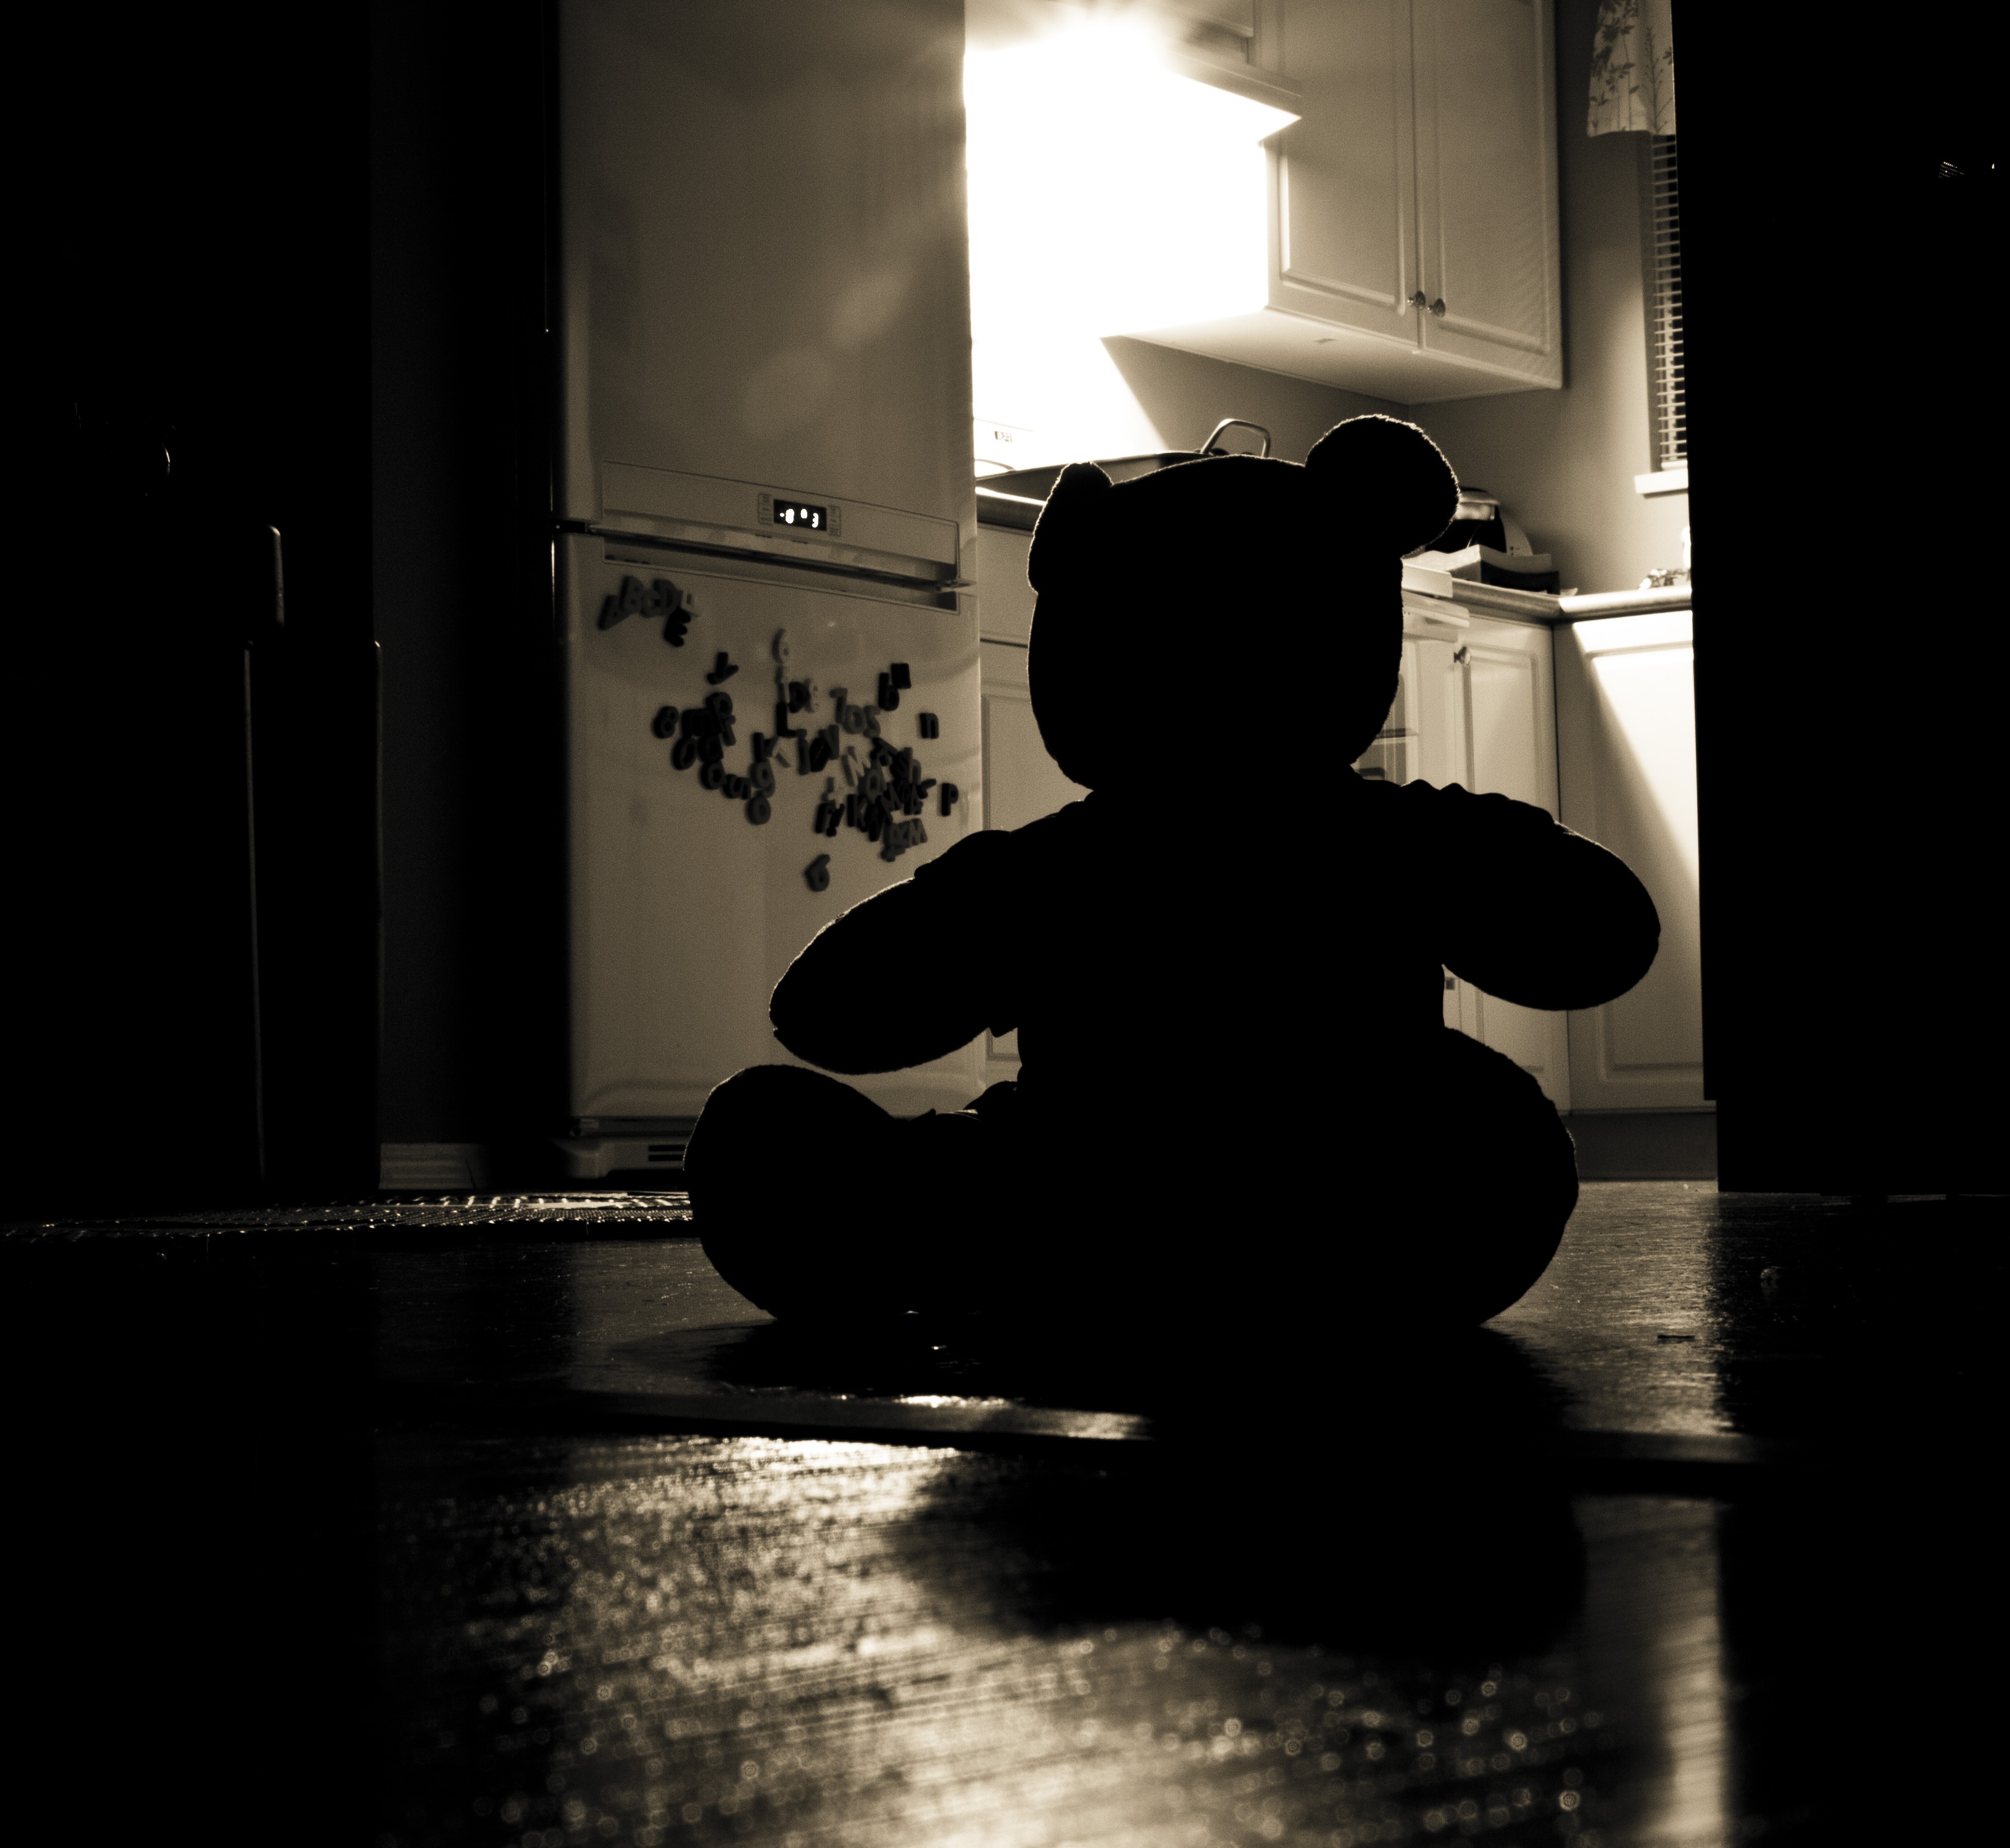
silhouette, light, black and white, white, night, home, dark, sitting, shadow, darkness, black, monochrome, childhood, teddy bear, sad, photograph, image, problem, nightmare, abuse, unhappy, evil, monochrome photography, human positions